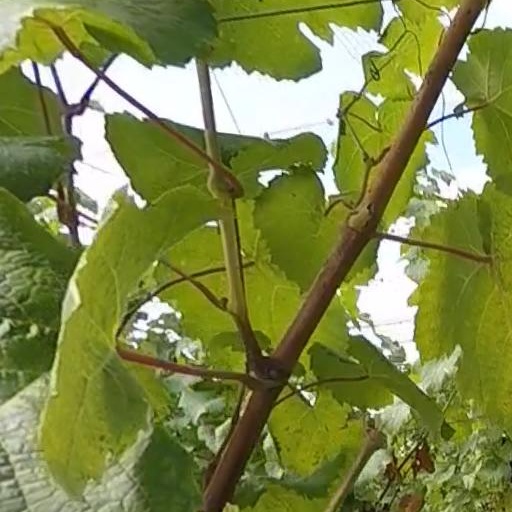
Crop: grape